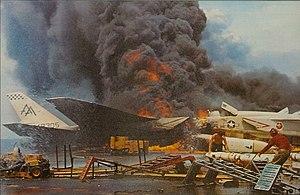
L’accident de l'USS Forrestal est un important incendie et une série d'explosions en chaîne qui, le 29 juillet 1967, ont tué 134 marins et en ont blessé 161 sur le porte-avions USS Forrestal de l'United States Navy. L'origine du drame est une anomalie électrique qui déclencha le tir d'une roquette Zuni depuis un avion situé sur le pont d'envol. L'incendie, le plus grand sur un porte-avions américain depuis la Seconde Guerre mondiale, faillit entraîner la perte du navire.